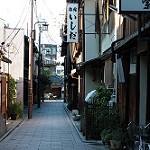
Label: street